Ż

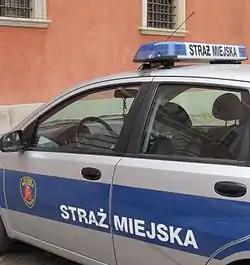
Signage on Polish municipal police cars uses both the standard form (Ż, on the door) and the variant with horizontal stroke (Ƶ, on the roof sign)

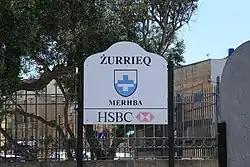
City limit sign of Żurrieq in Malta

In the Polish language, "ż" is the final, 32nd letter of the alphabet. It typically represents the voiced retroflex fricative, somewhat similar to the pronunciation of in "mirae"; however, in a word-final position or when followed by a voiceless obstruent, it is devoiced to the voiceless retroflex fricative.